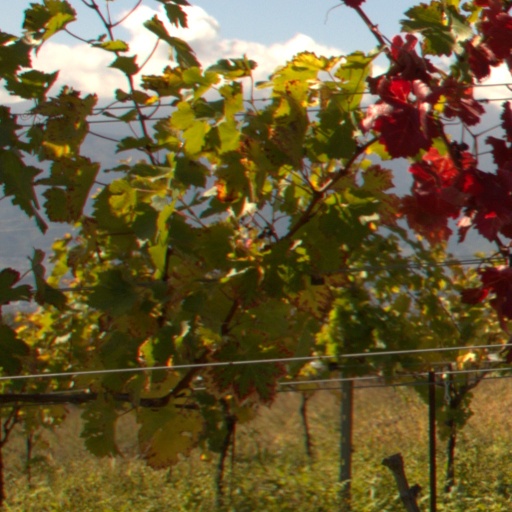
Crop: grape